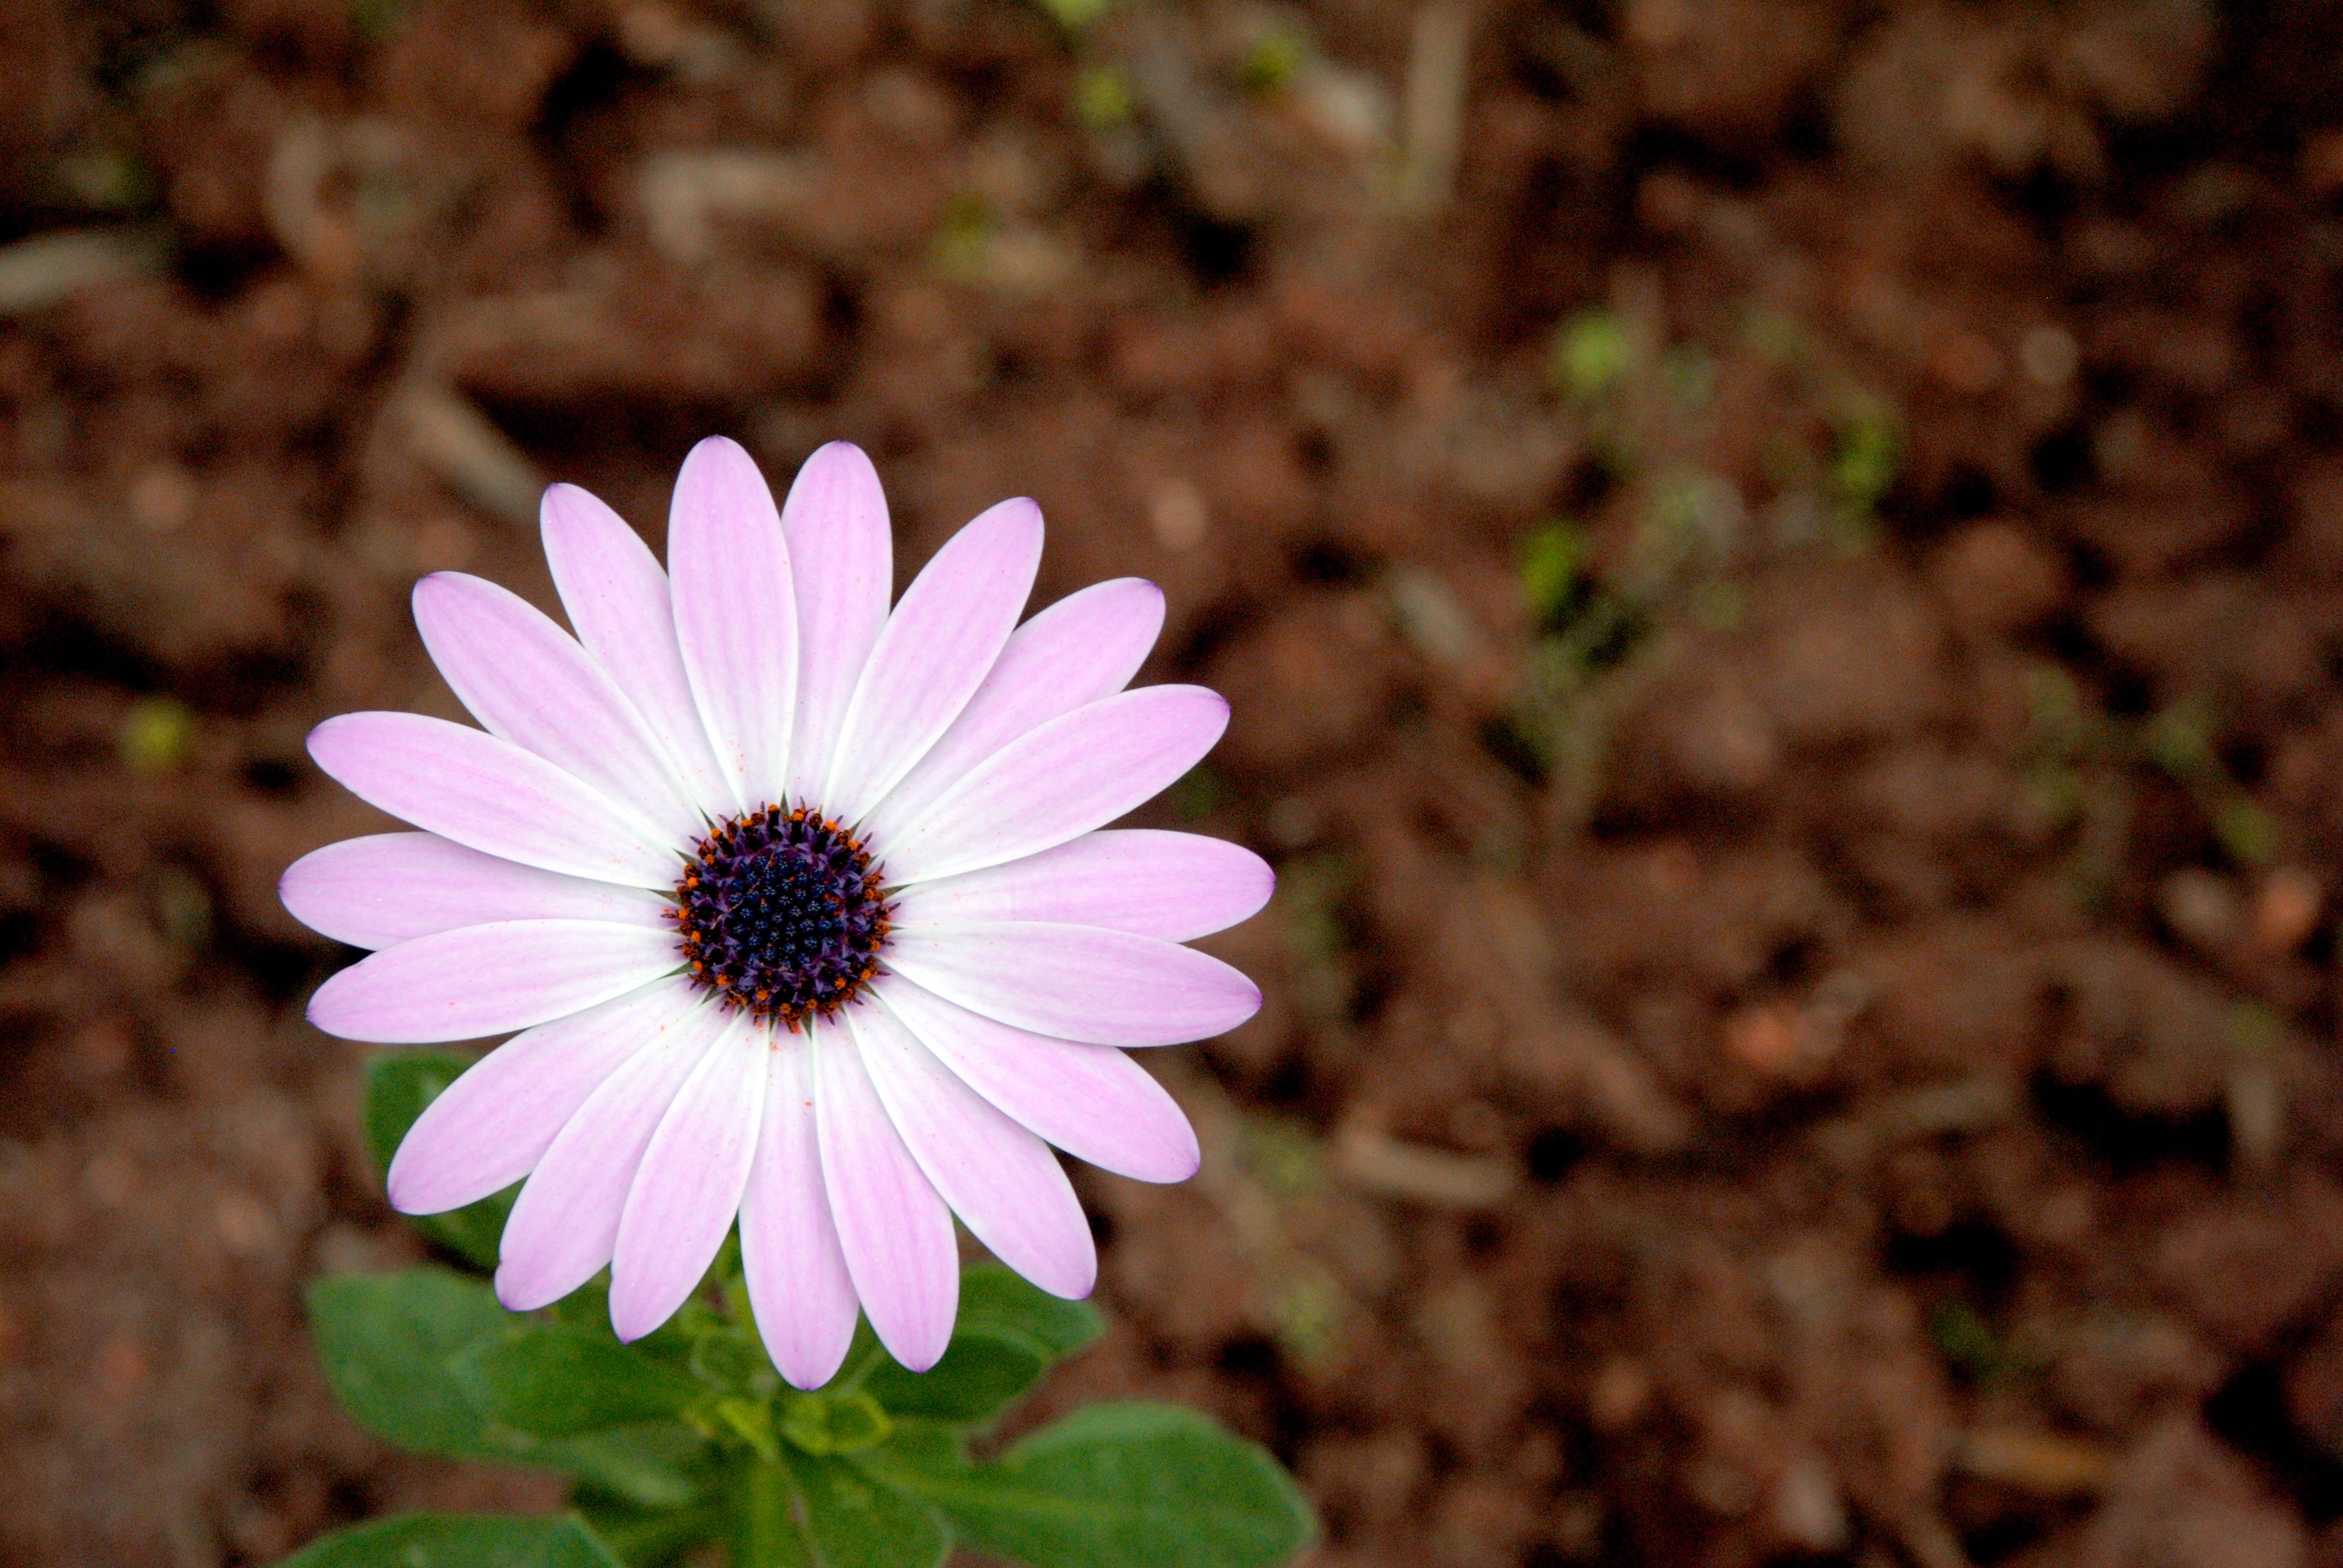
nature, blossom, plant, leaf, flower, petal, daisy, botany, pink, flora, wildflower, close up, terry, macro photography, flowering plant, daisy family, annual plant, plant stem, land plant